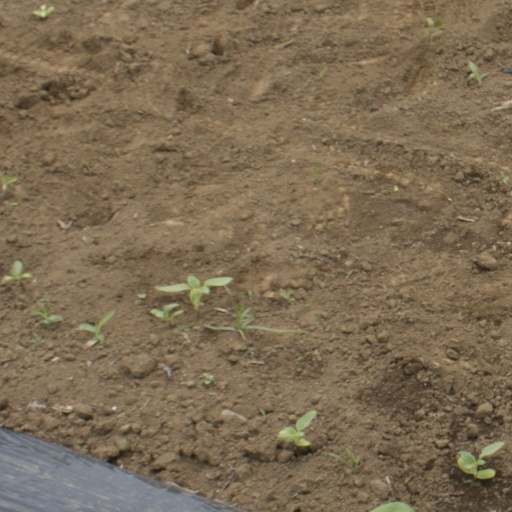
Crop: Jerusalem artichoke